Rudy LaRusso

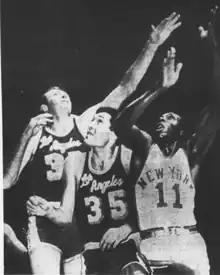
LaRusso (35) getting fouled by Johnny Green (11) of the New York Knickerbockers in 1963

Rudolph A. LaRusso (November 11, 1937 – July 9, 2004) was an American professional basketball player and five-time All-Star in the National Basketball Association (NBA). He was nicknamed "Brutus" and "Roughhouse Rudy" because of his physicality and competitive spirit on the court.